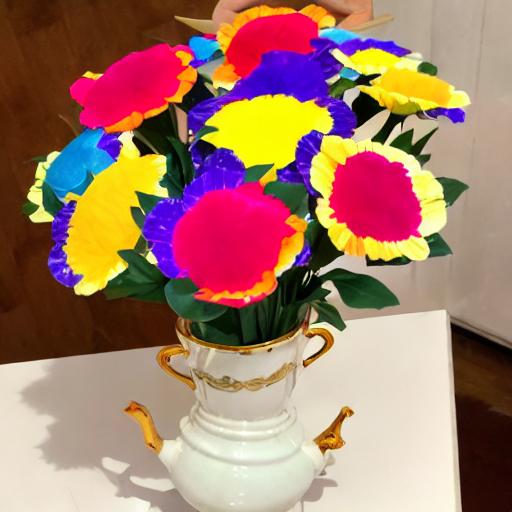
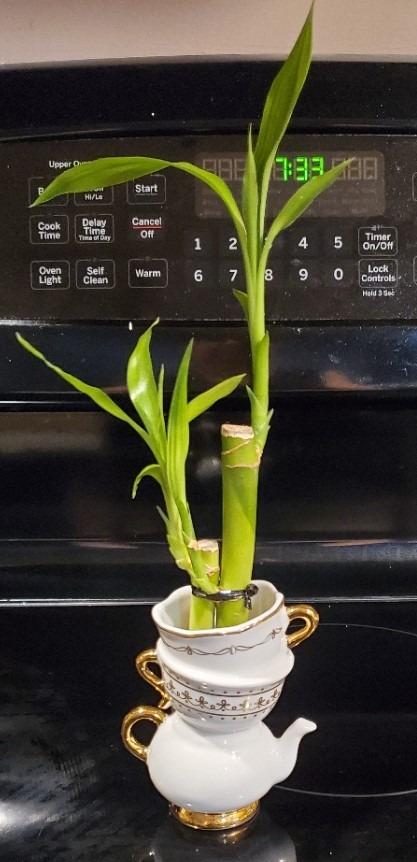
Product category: vase
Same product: no